Backyard Football

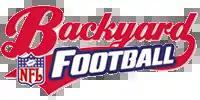
The most recent "Backyard Football" logo

Backyard Football is a series of video games for various systems. The series was developed by Humongous Entertainment and published by Infogrames, Atari, and The Evergreen Group. It is one of several sub-series in the "Backyard Sports" franchise and is the first to feature professional players as kids, examples being Steve Young and Barry Sanders. The series currently has eleven titles.